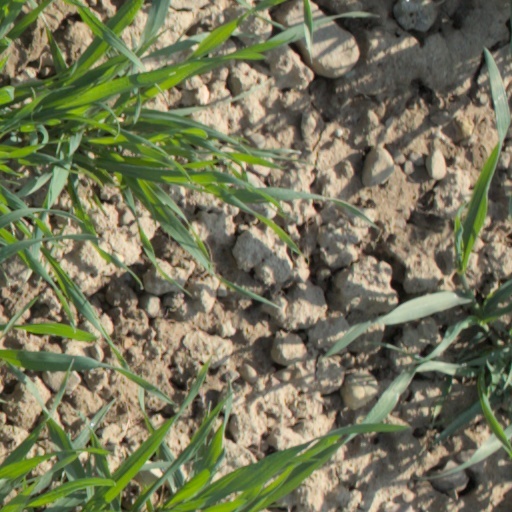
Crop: wheat